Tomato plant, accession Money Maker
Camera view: bottom (45 deg); turntable rotation: 60 degrees
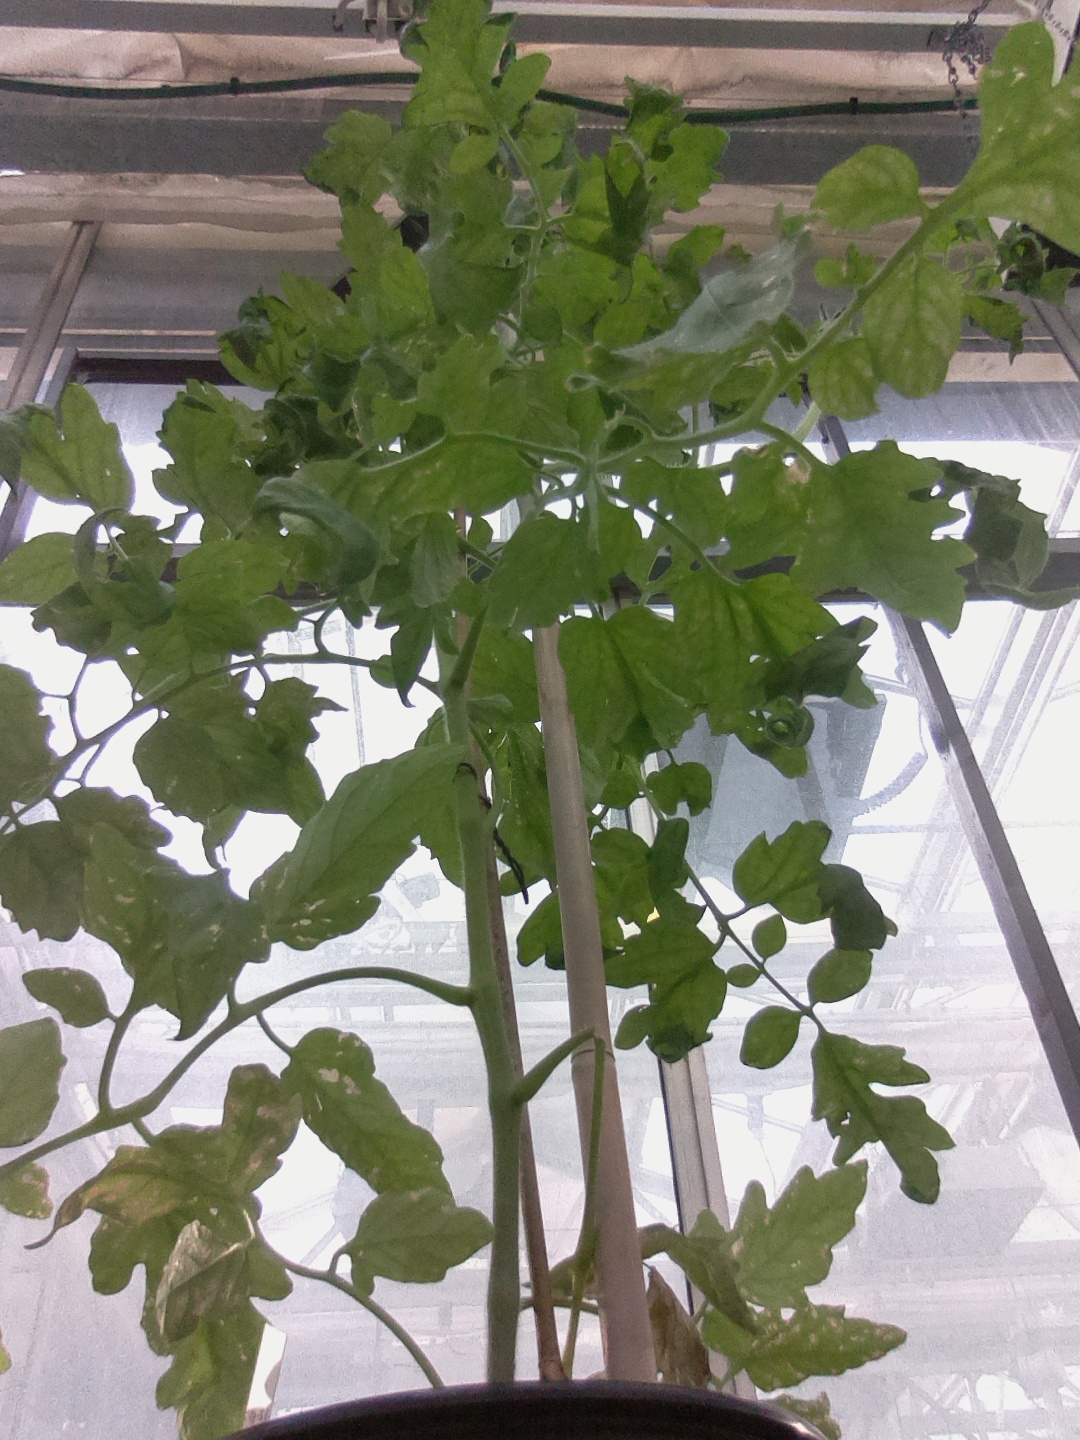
BBCH growth stage 70: Fruits at the main stem or branches visibles